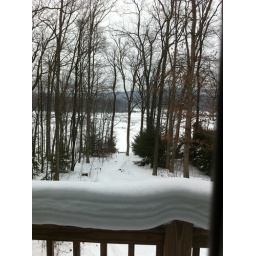
this was a picture taken out on the deck of the lake house I stayed at in deep creek